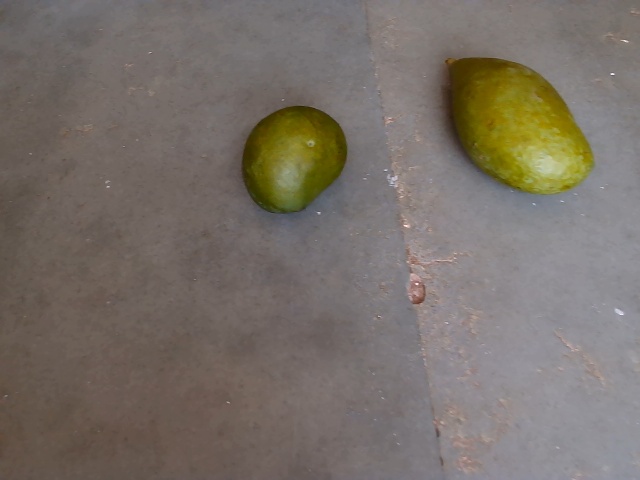
Label: Raw_Mango